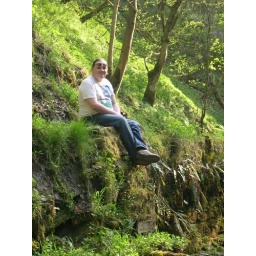
D sitting on the riverbank (I was standing on a rock in the middle of the river to take this!)